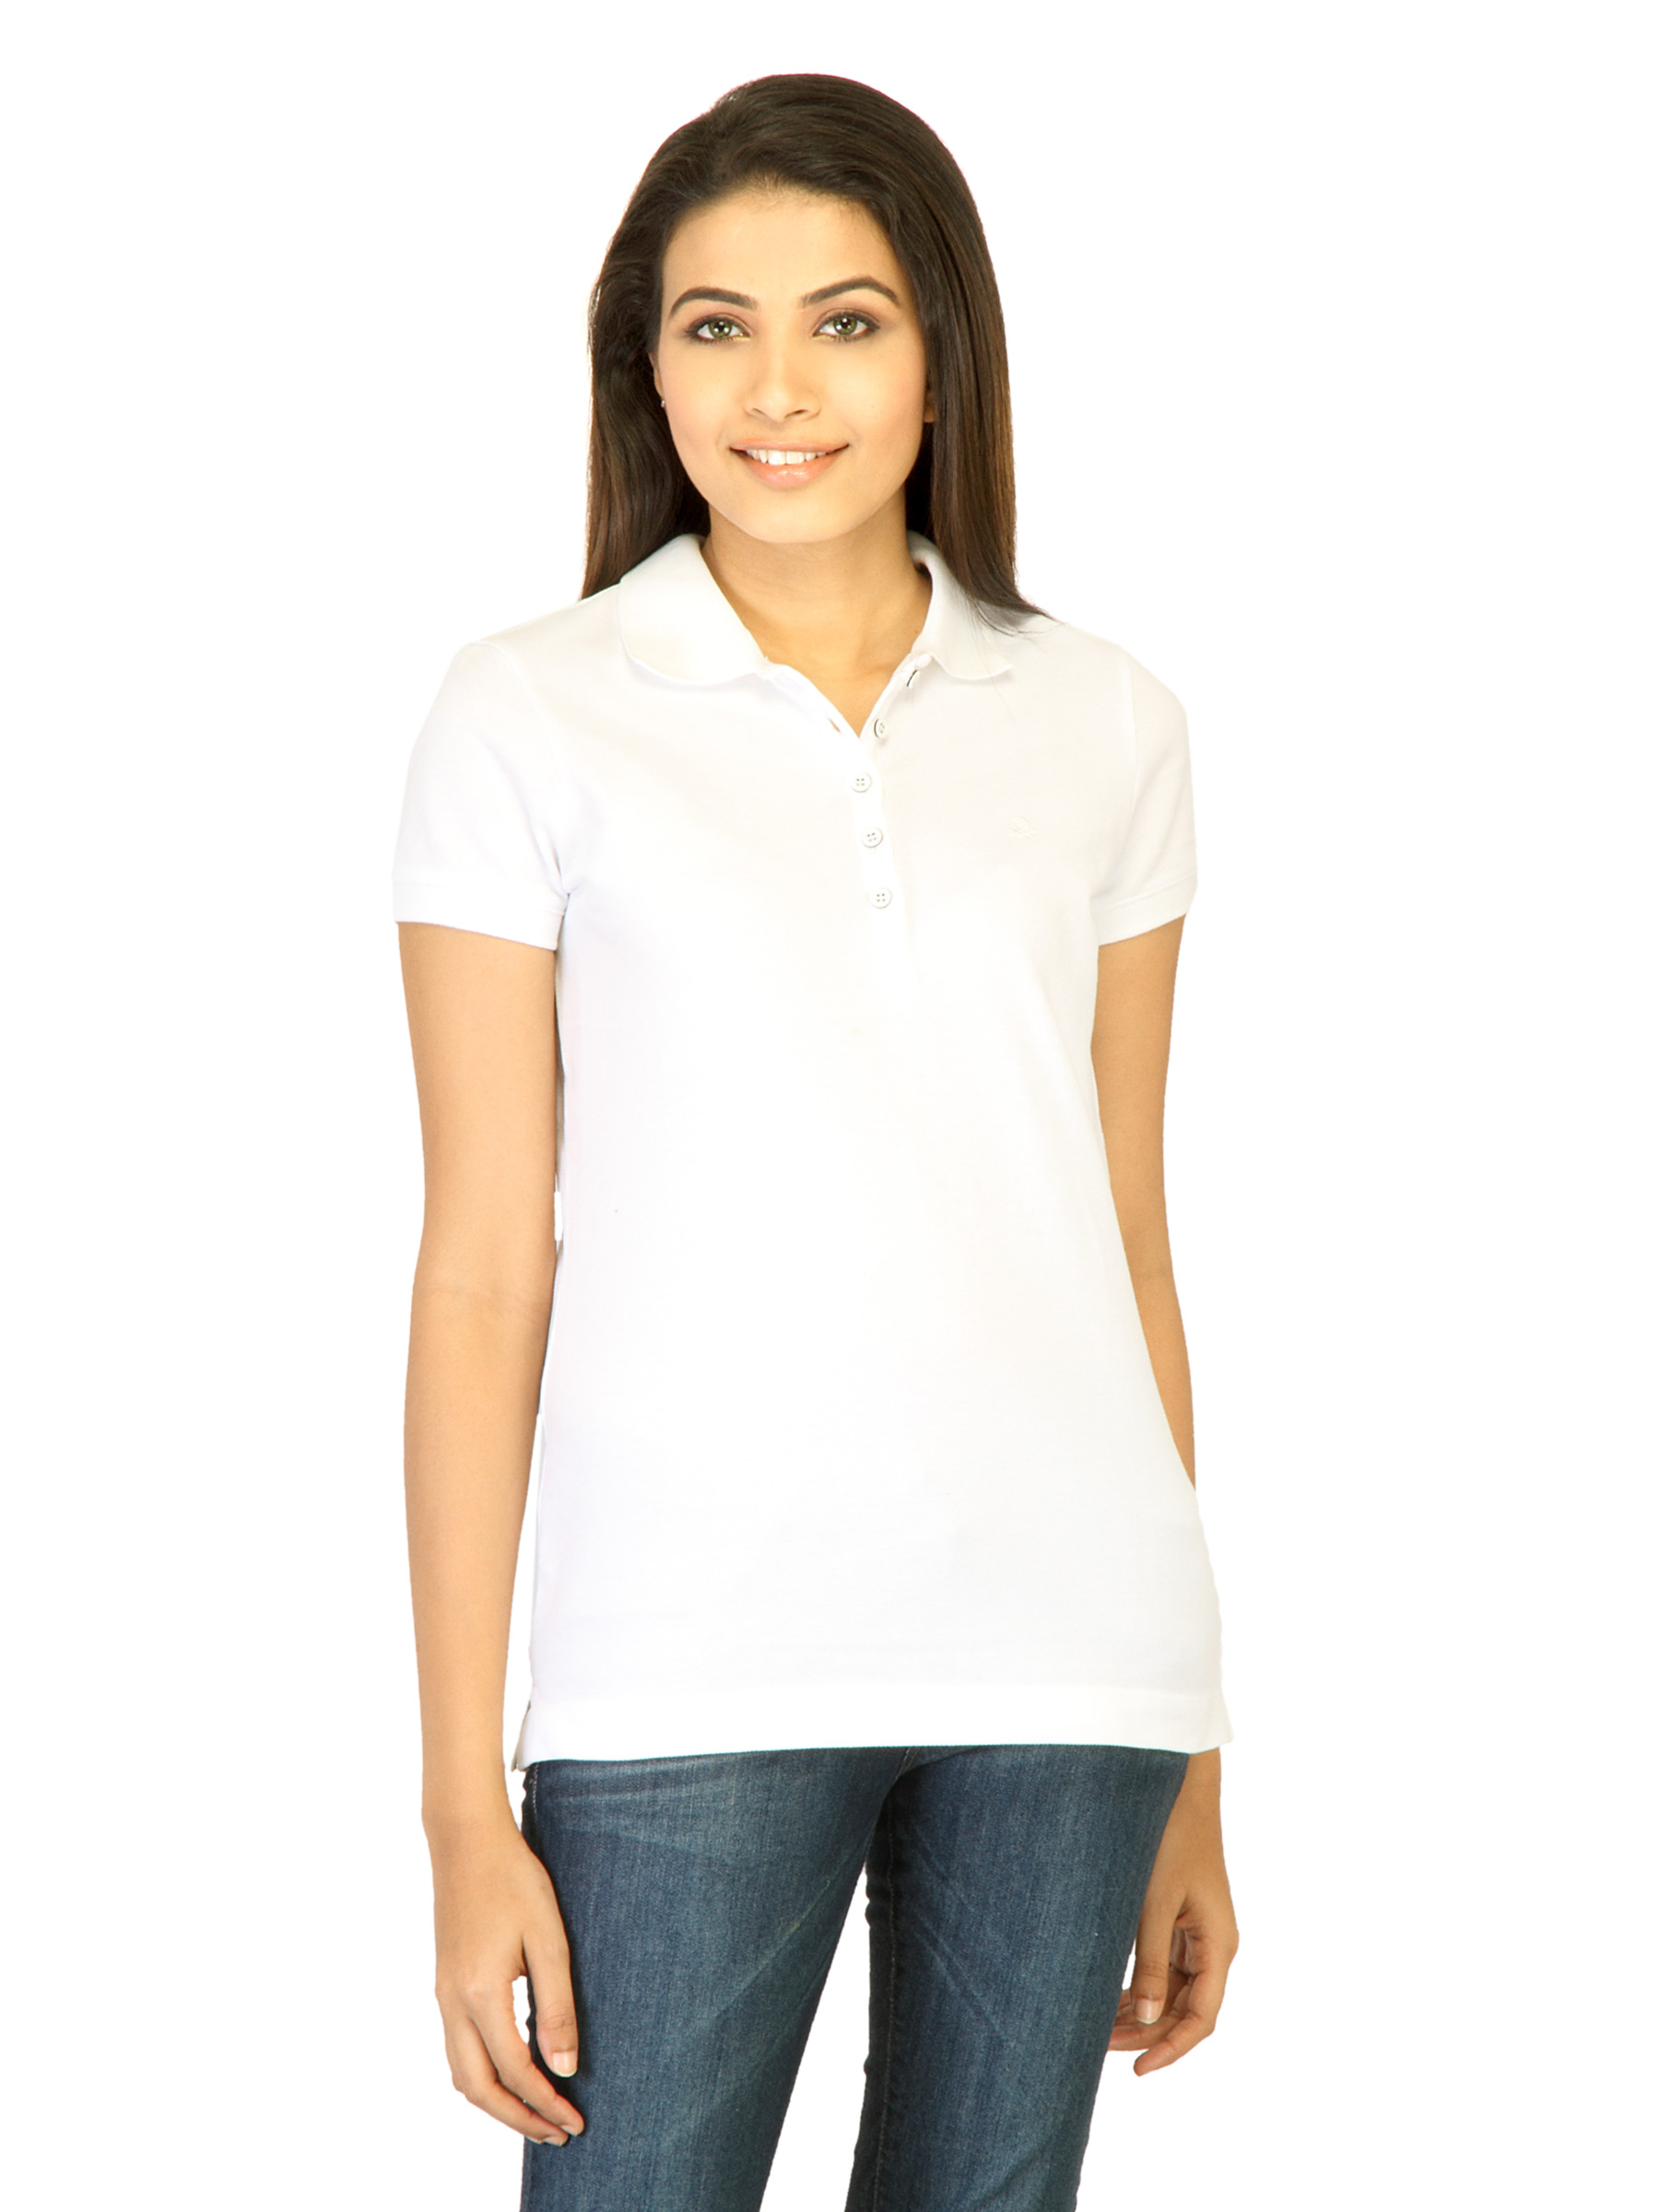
United Colors of Benetton Women White Polo T-shirts
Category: Apparel / Topwear / Tshirts
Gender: Women
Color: White
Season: Summer 2011
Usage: Casual